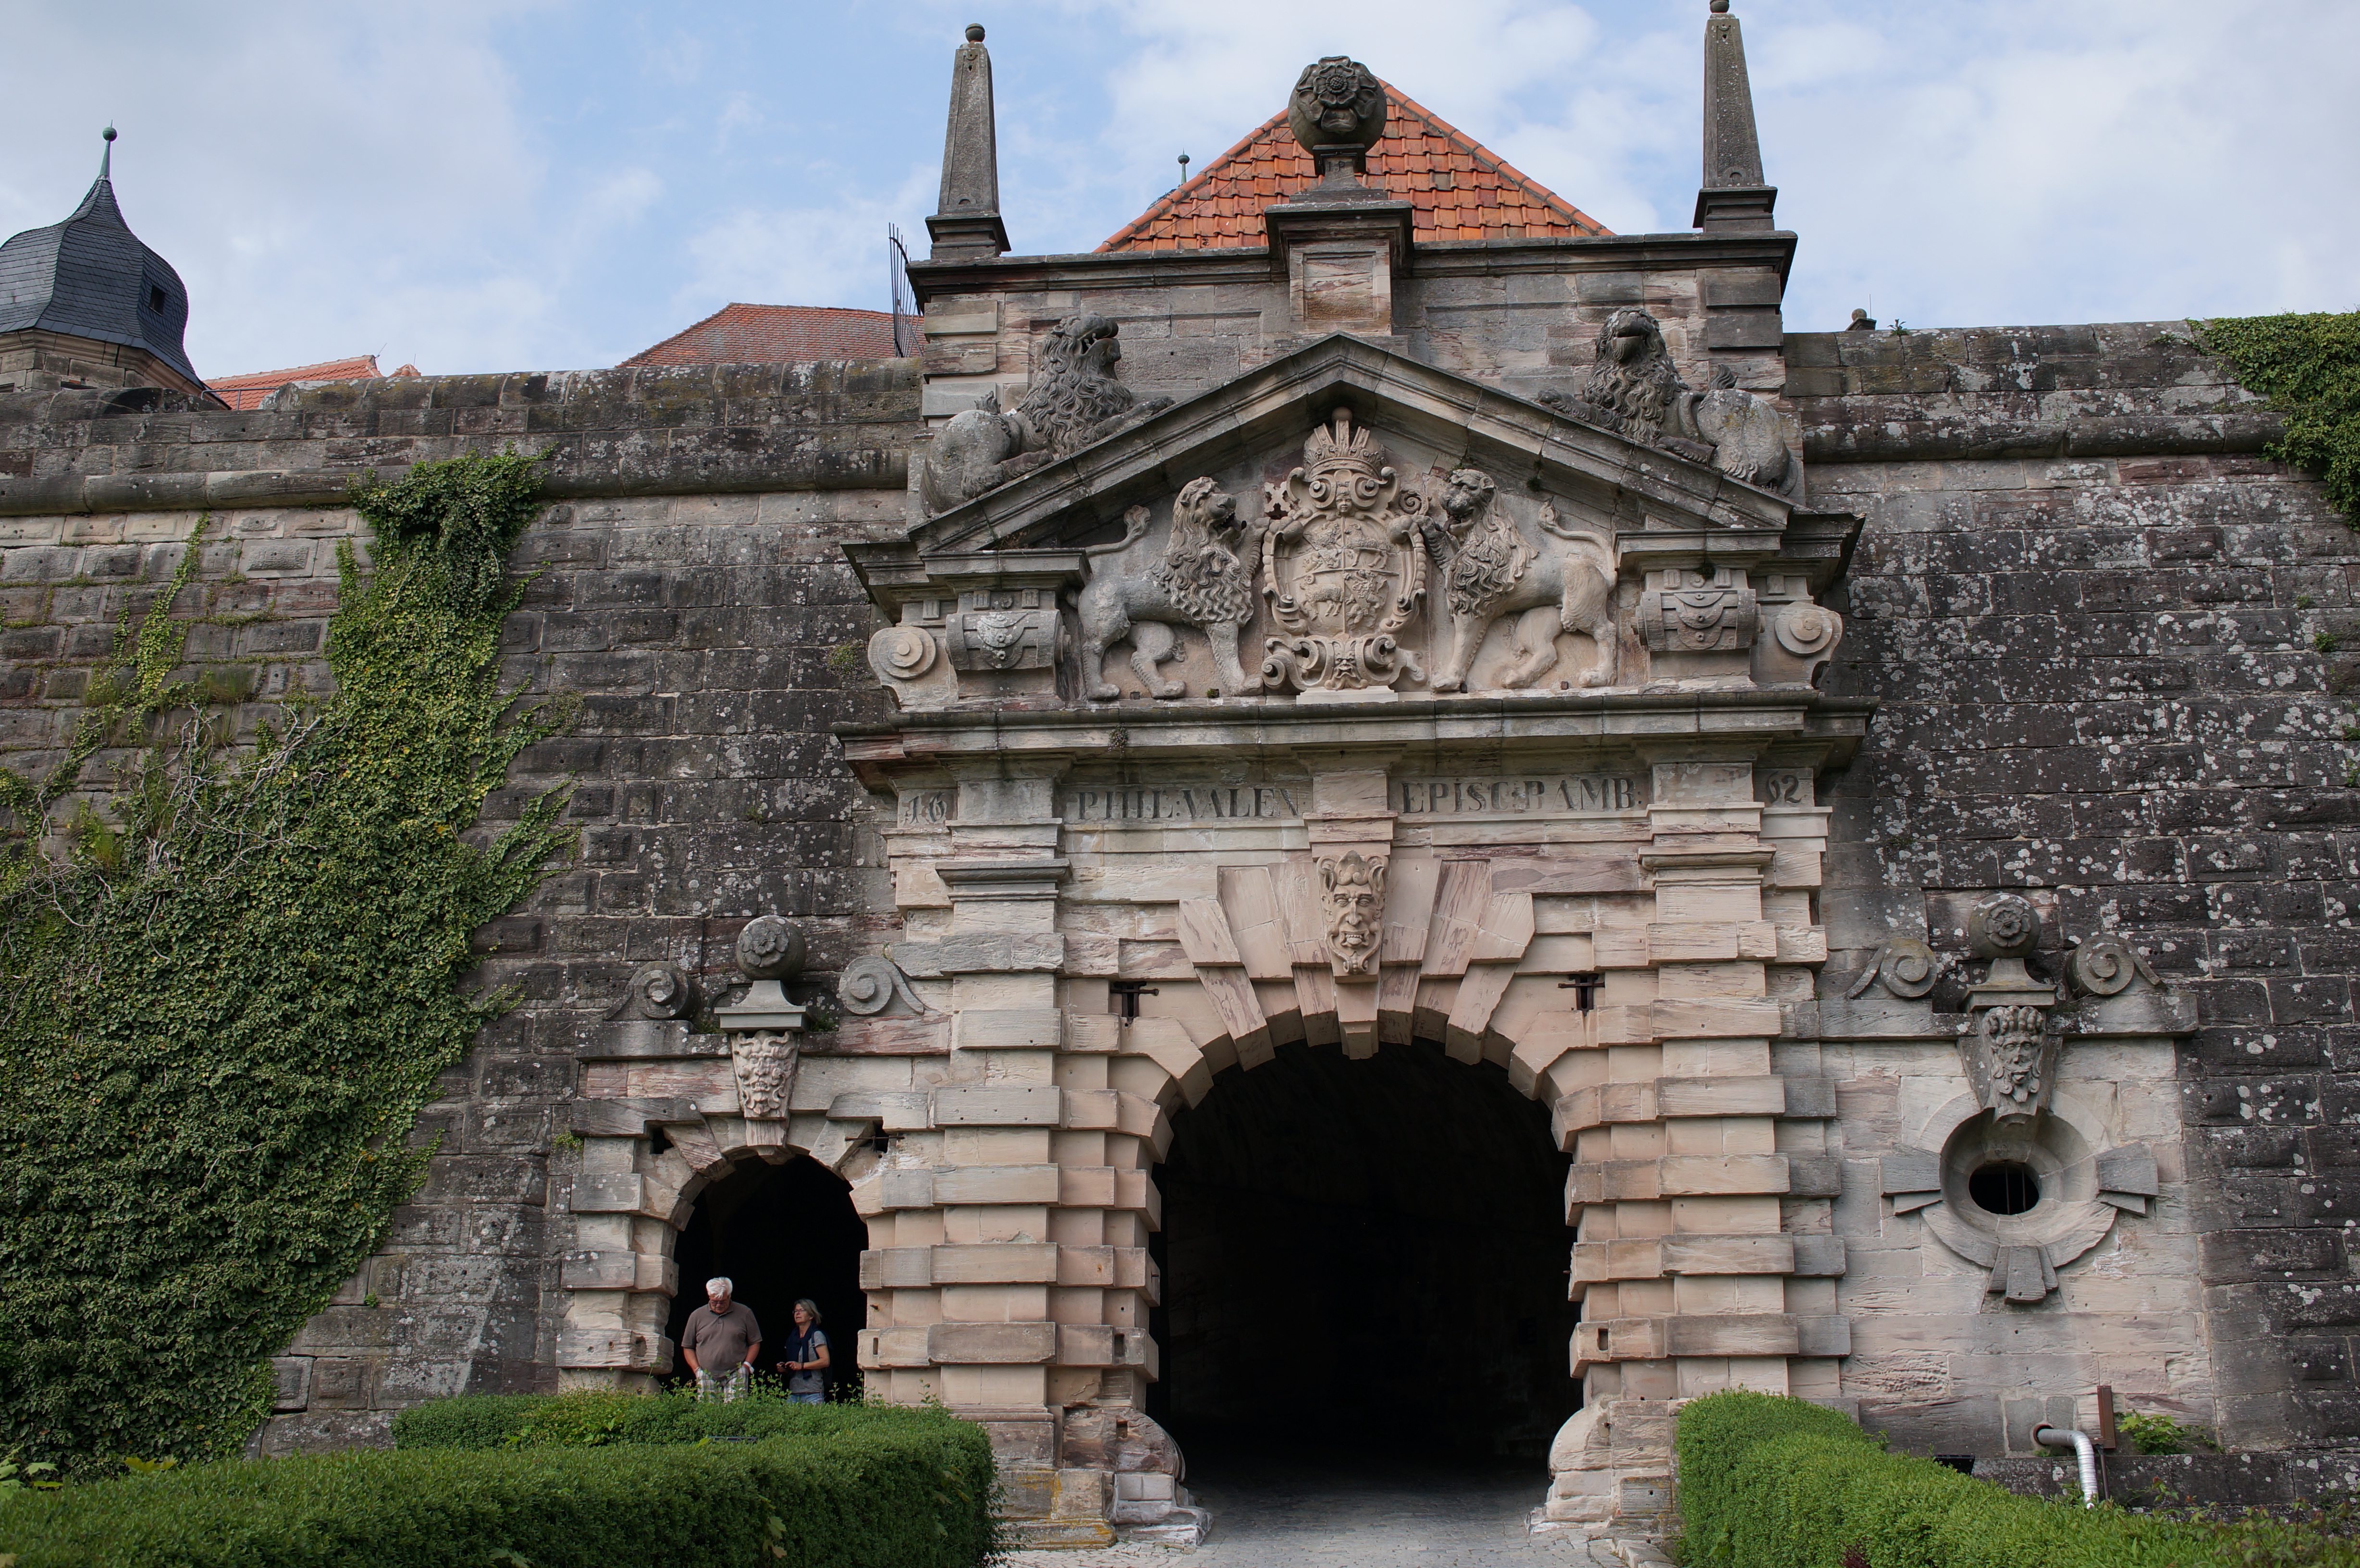
building, chateau, castle, chapel, place of worship, 2016, ruins, monastery, germany, deutschland, sony, bayern, sigma, abbey, nex, nex6, lenstagged, steffenzahn, 30mm, sigma30mm28exdn, sigma30mmf28, sigma30mmf28dn, sigma30mm, coburg, historic site, ancient history